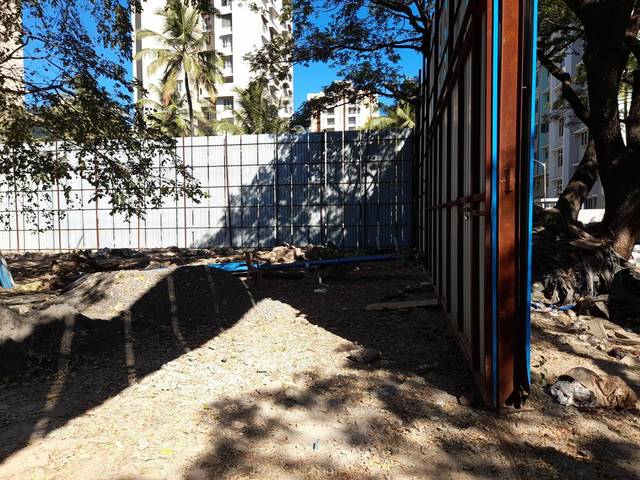
Region: India
Coordinates: 19.156, 72.842